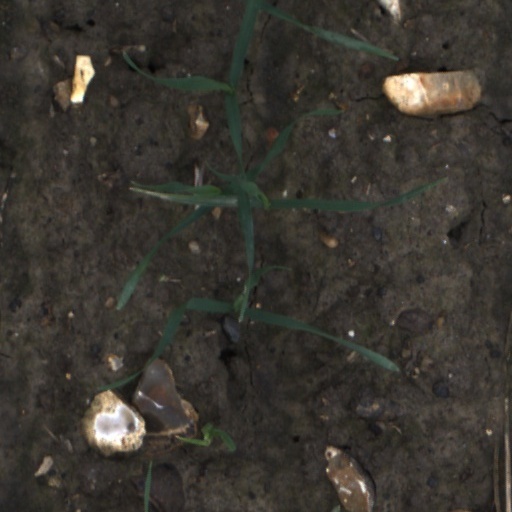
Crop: wheat